Nördlingen

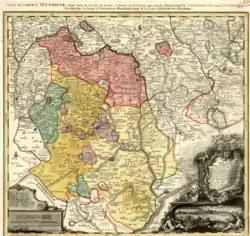
1744 map of the County of Oettingen, with Nördlingen and its exclaves in the middle, coloured violet

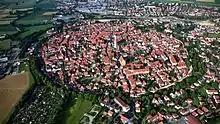
The fortress walls of Nördlingen are well preserved.

In 1529, the city was part of the Protestation at Speyer, which sought to allow the unimpeded spread of the Protestant Reformation. In 1555, the Reformation in Nördlingen was finally completed. In 1579, Mayor Peter Seng (1512–1589) signed the Lutheran Formula of Concord.